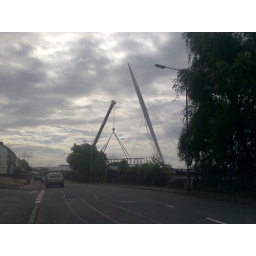
construction of the second sail bridge over fabian way, this shots taken from port tennant- 29 july 07